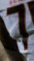
Number: 7